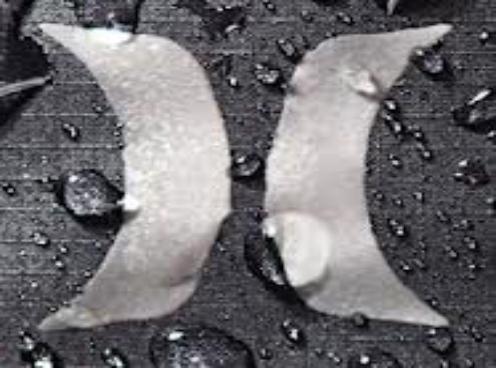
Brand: Hurley-1
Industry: Clothes